Chery Eastar Cross

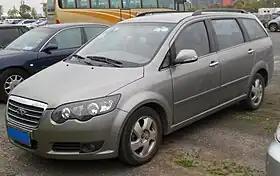
Chery Eastar Cross

The Chery Eastar Cross, also known as Chery V5, is a minivan produced by the Chinese manufacturer Chery Automobile from June 2006 to 2015.